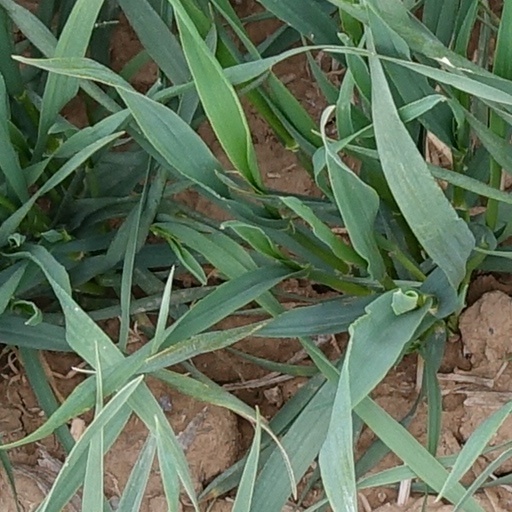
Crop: wheat